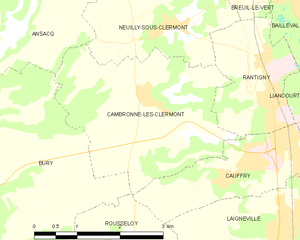
Cambronne-lès-Clermont est une commune française située dans le département de l'Oise, en région Hauts-de-France.